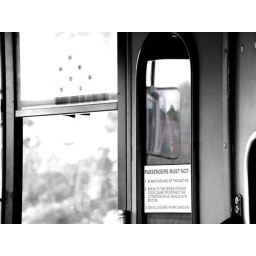
On the bus home the seat I was sitting on I could see the view the driver see's in the side mirror!